LNER Gresley Classes A1 and A3

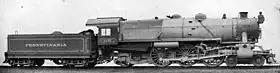
A Pennsylvania Railroad K4 locomotive, which inspired Nigel Gresley to design his GNR A1 class locomotive

The new Pacific locomotives were built at the Doncaster "Plant" in 1922 to the design of Nigel Gresley, who had become Chief mechanical engineer of the GNR in 1911. The intention was to produce an engine able to handle, without assistance, mainline express services that were reaching the limits of the capacity of the Ivatt large-boilered Atlantics.